2011 Texas wildfires

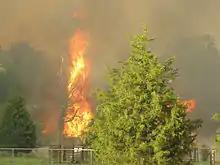
The fire along US 287

Fires burned between Texas 7 and US 287 and County Road 4505 but later jumped across to CR 4529. The cause of this fire is unknown.